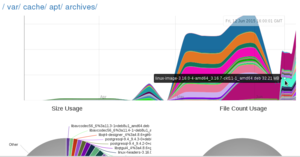
DiskReport est un outil en ligne d'analyse de l'espace disque. DiskReport fonctionne sur Windows, toutes les distributions Linux et Mac